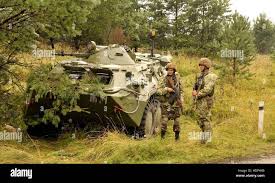
Label: BTR